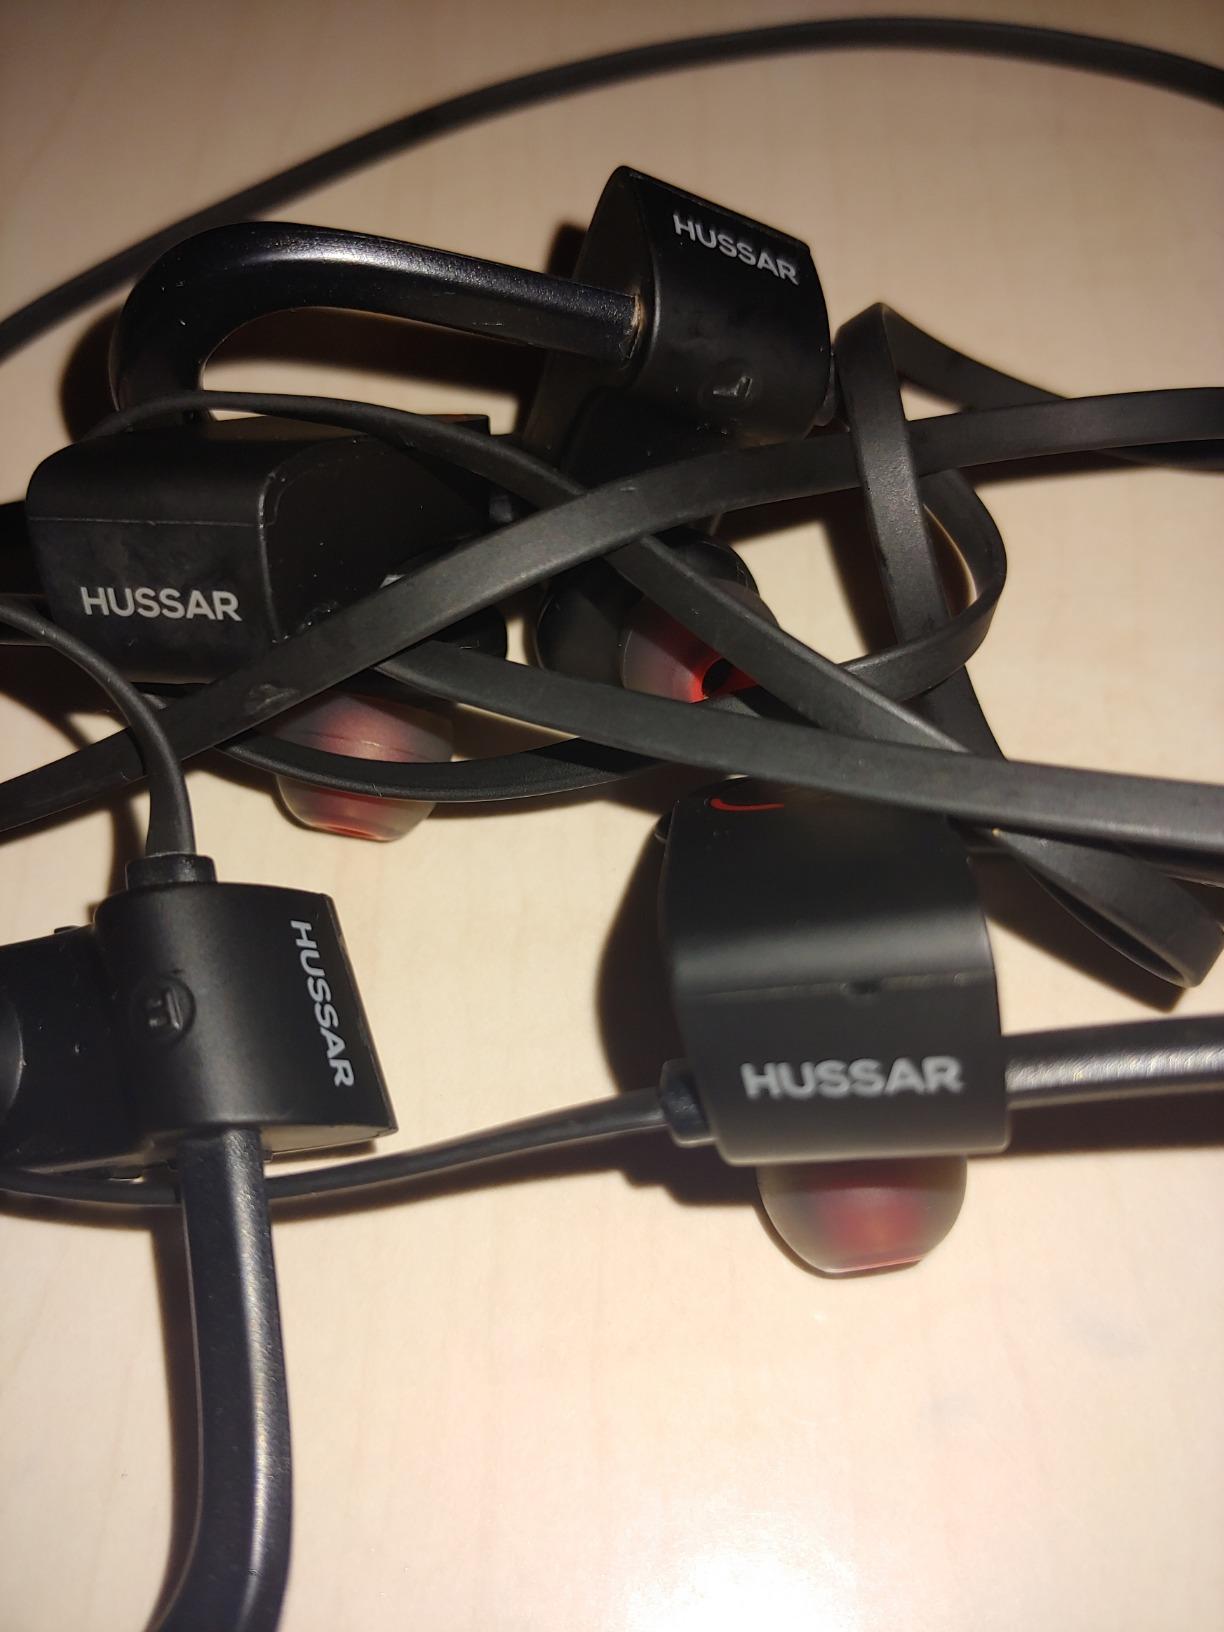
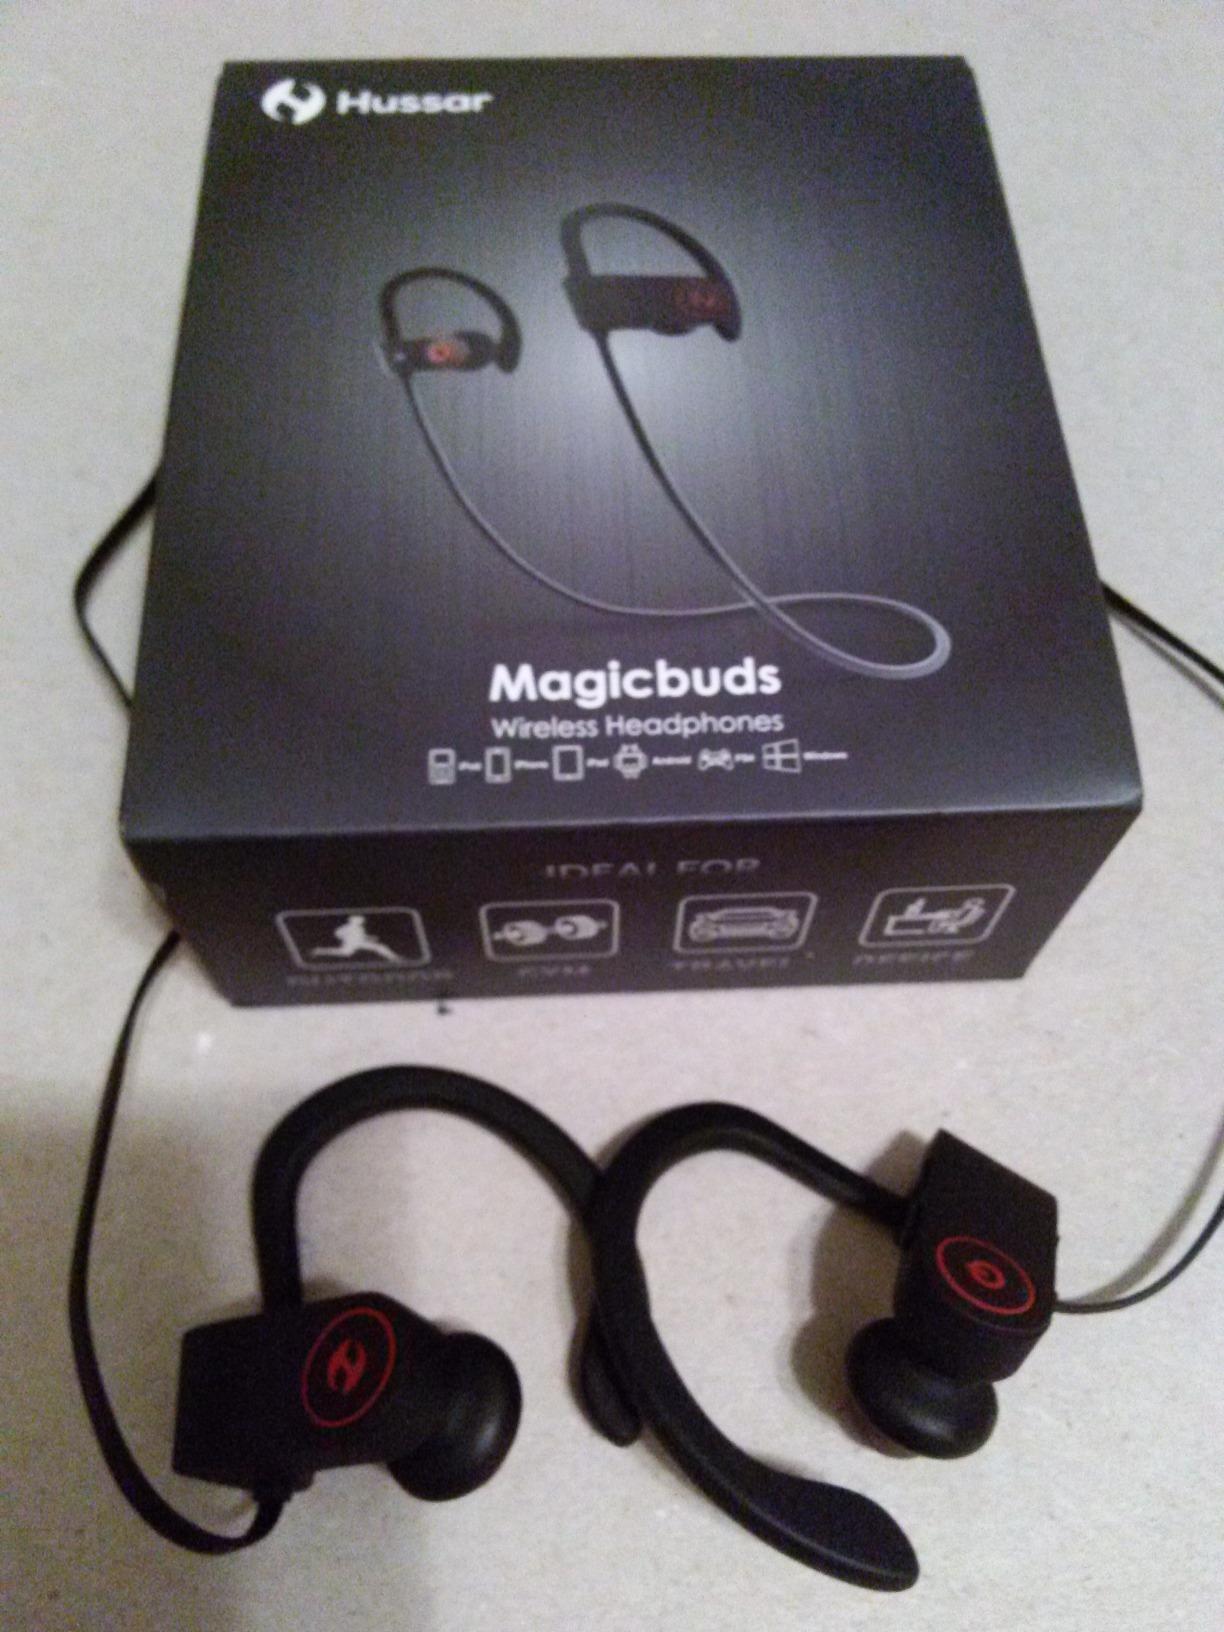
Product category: headphones
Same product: yes